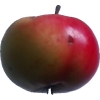
Label: Apple 11